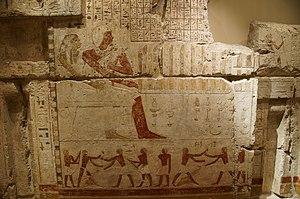
Le musée de l'université de Tübingen est un établissement muséographique universitaire dont les collections sont installées dans le château Hohentübingen ainsi qu'au sein d'autres bâtiments de Tübingen, ville située dans le Land de Bade-Wurtemberg. Le musée est créé en octobre 2006.
Le mastaba de Seshemnefer III, inventorié G 5170 — également appelé mastaba de Tübingen —, est un tombeau de la civilisation égyptienne antique situé sur le plateau de Gizeh, dans la nécropole établie à l'ouest de la Grande pyramide.
L'État pharaonique est l'ensemble des institutions en place en Égypte antique sous le pouvoir royal des pharaons, entre la fin de la Période prédynastique et la conquête du pays par Alexandre le Grand en -332. Durant ces trois millénaires, le pays a connu une organisation et des administrations cohérentes. Tirant sa légitimité des dieux, le pharaon est l'État à lui seul et en assure les fonctions essentielles. Il est l'administrateur principal du pays, le chef des armées, le seul législateur, le premier magistrat et le prêtre suprême. Il lui revient de choisir seul la politique à mener. Cependant, il délègue l'exécution de ses décisions à une cohorte de scribes, de conseillers et de fonctionnaires. Pour cela, il s'appuie sur une administration chapeautée par un ou plusieurs vizirs et divisée en diverses sections dont le Trésor, le Grenier, les Archives et les Travaux royaux. Au niveau local, le pays est découpé en provinces appelées nomes. Chacune d'elles est dirigée par un fonctionnaire désigné par le roi, le nomarque. À l'intérieur de ces nomes, des districts, des villes et villages sont eux aussi administrés par des représentants royaux.